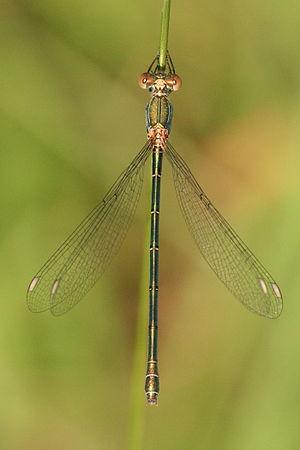
Chalcolestes viridis, le leste vert, est une espèce de petites libellules de la famille des Lestidae, originaire d'Eurasie. Il montre une couleur vert métallique et tient ses ailes écartées de l'abdomen.
Cette liste recense les odonates répertoriés dans le canton de Genève par un ouvrage de 1996, complété par un ouvrage de 2012.